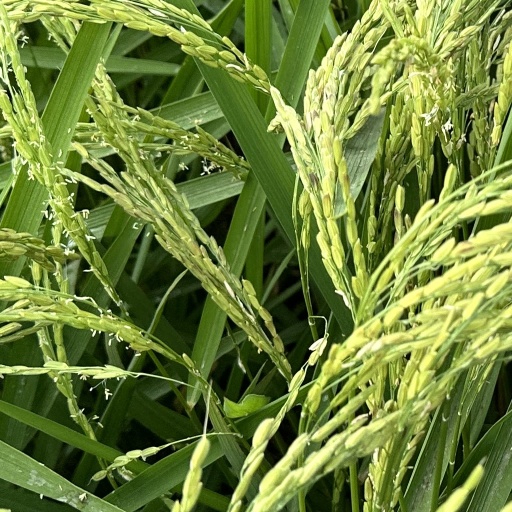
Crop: rice